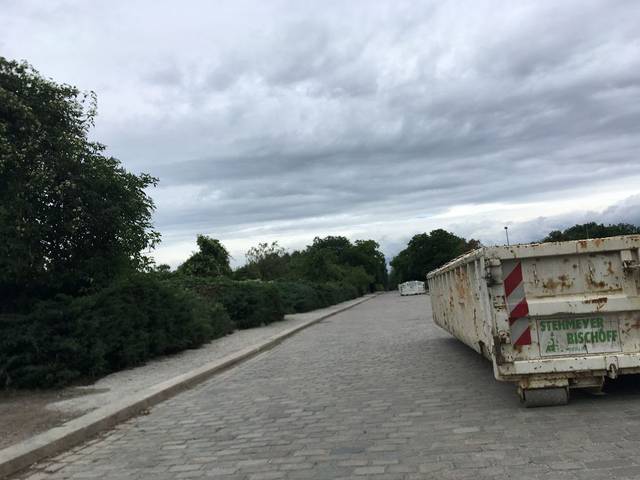
Region: Germany
Coordinates: 52.544, 13.403